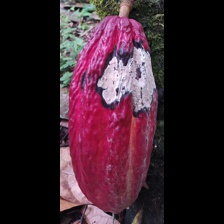
Label: moniliophthora